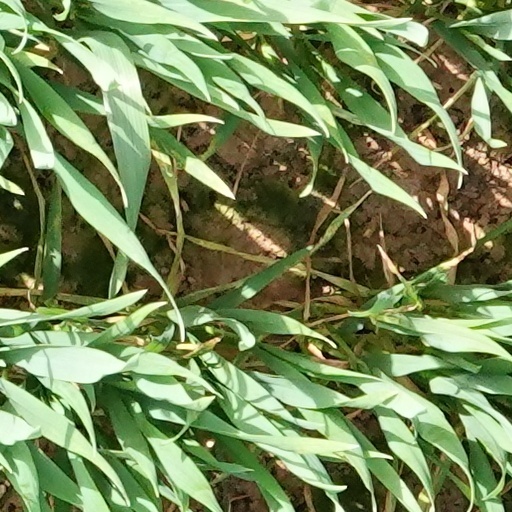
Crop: wheat